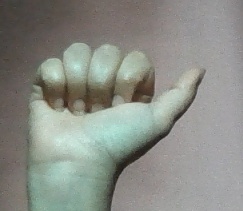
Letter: dhad